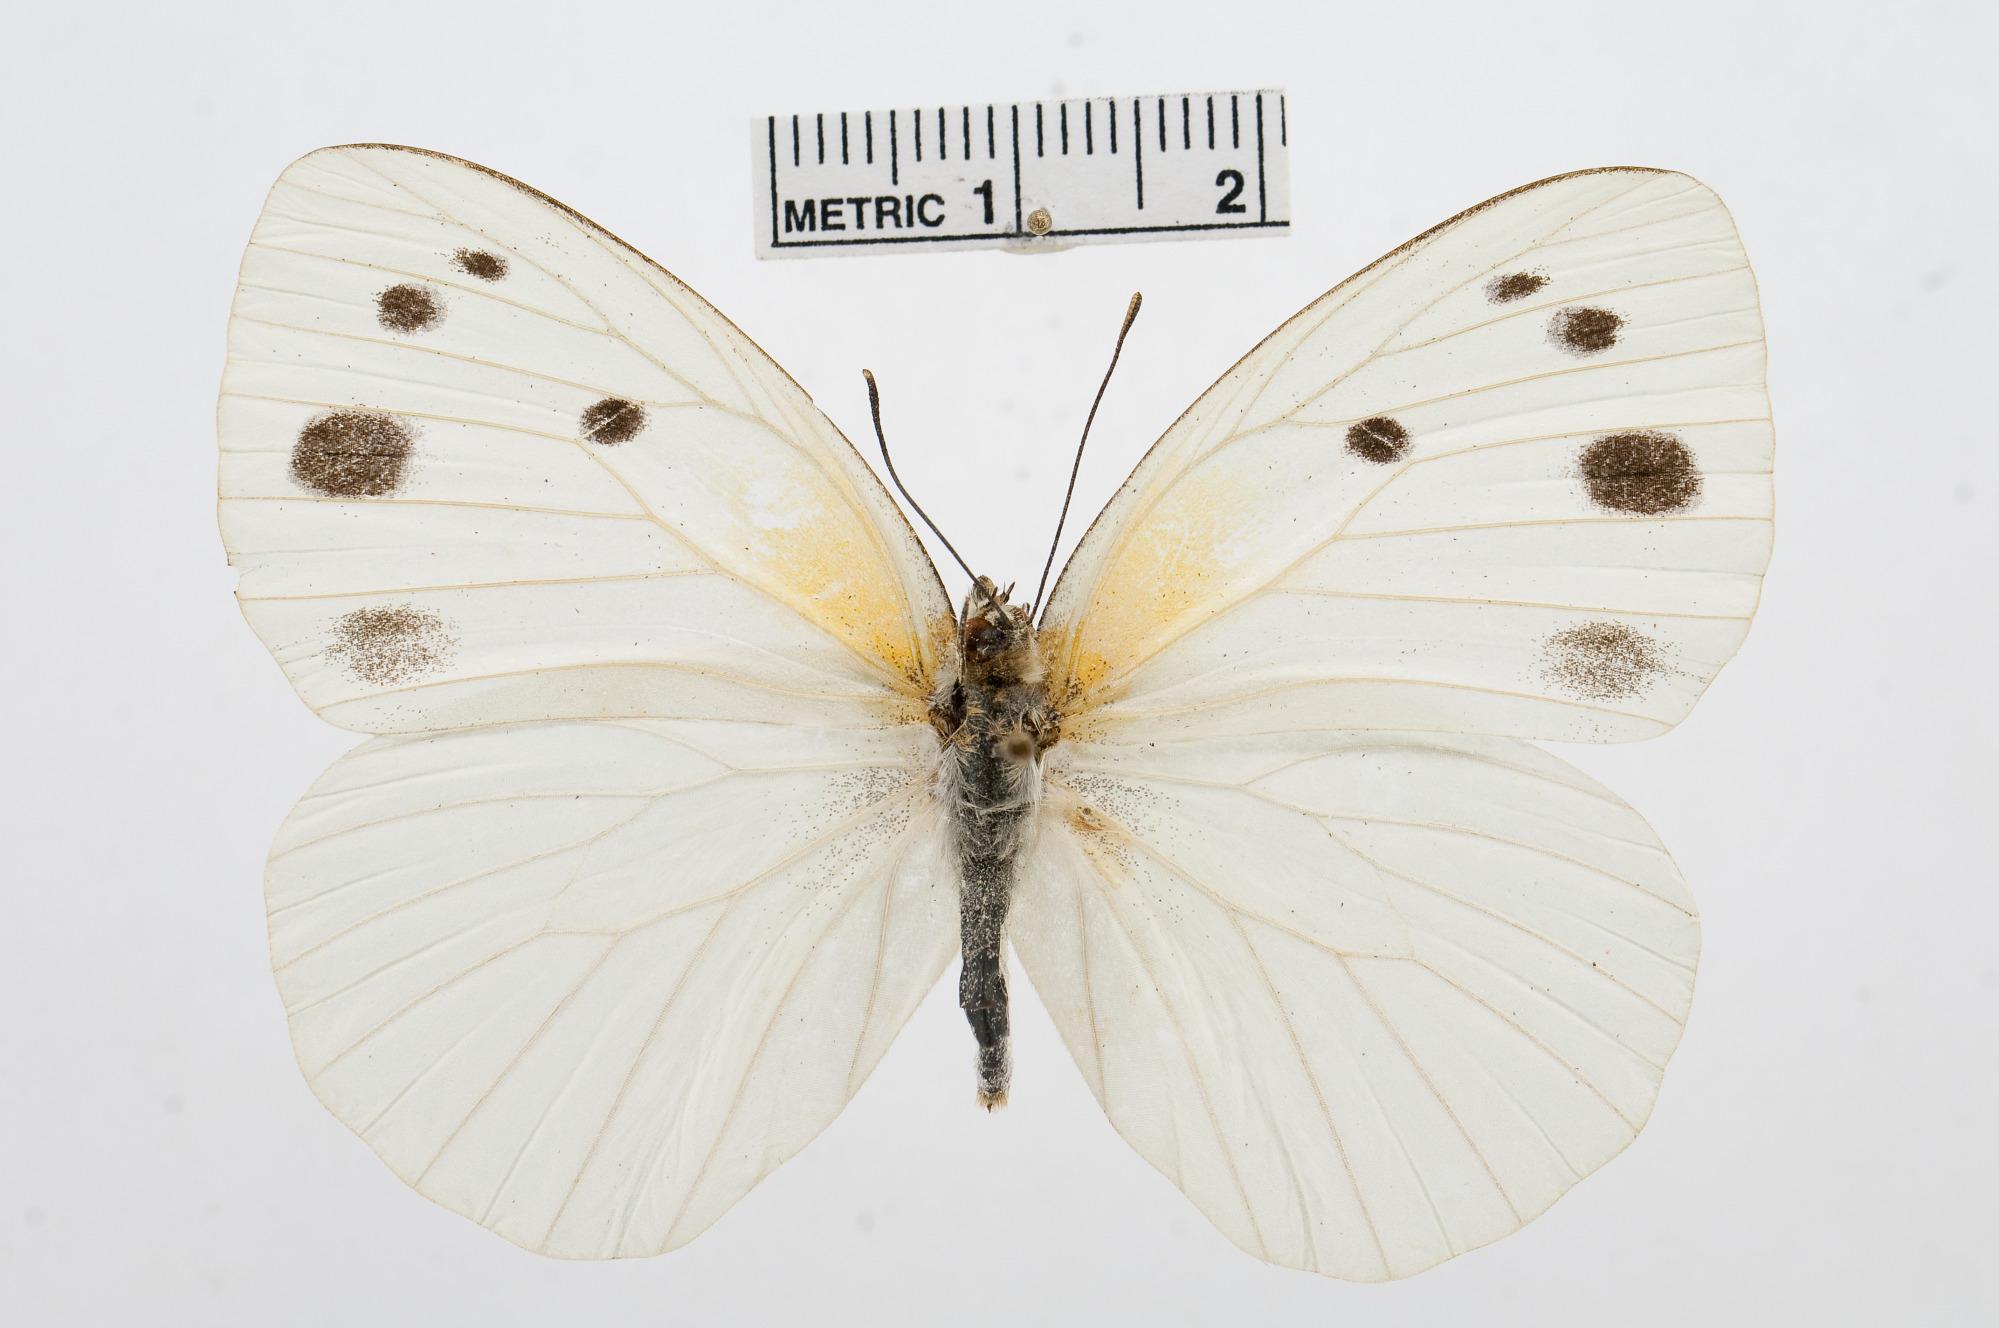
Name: Belenois antsianaka
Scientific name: Belenois antsianaka
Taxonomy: Animalia, Arthropoda, Hexapoda, Insecta, Lepidoptera, Pieridae, Pierinae